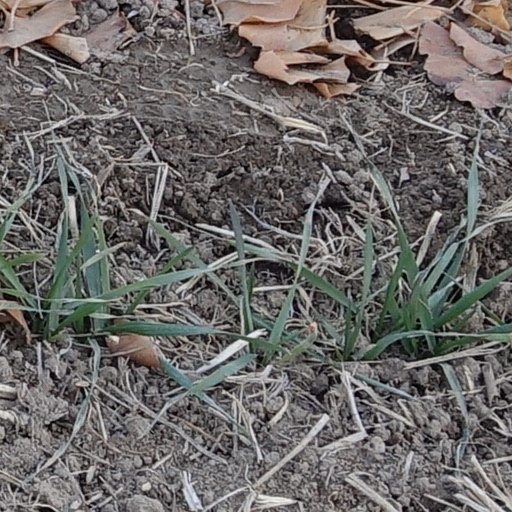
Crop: wheat